Pawnbrokers in Hong Kong

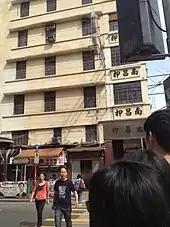
Nam Cheong Pawnshop in Sham Shui Po.

In 2014, there were 200 pawnbrokers in Hong Kong, with the number increasing over the next several years. Pawn shops are some of the oldest businesses in Hong Kong. The pawn shops themselves have several prominent features, including a screen to block the view of passersby, as well as a high counter. Additionally, these shops are governed by strict regulations, such as having to keep records of all transactions and being obliged to report any suspicious items to the authorities.